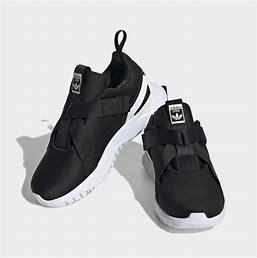
Brand: Adidas
Model: Originals Flex